English words without vowels

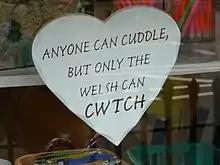
A heart-shaped shop sign stating "Anybody can cuddle but only the Welsh can cwtch"

English orthography typically represents vowel sounds with the five conventional vowel letters , as well as , which may also be a consonant depending on context. However, outside of abbreviations, there are a handful of words in English that do not have vowels, either because the vowel sounds are not written with vowel letters or because the words themselves are pronounced without vowel sounds.